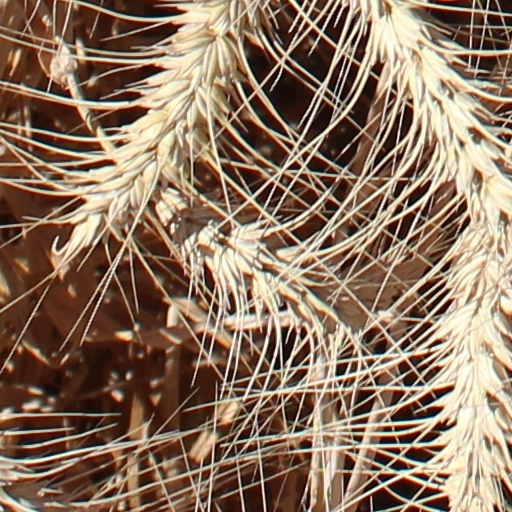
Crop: wheat